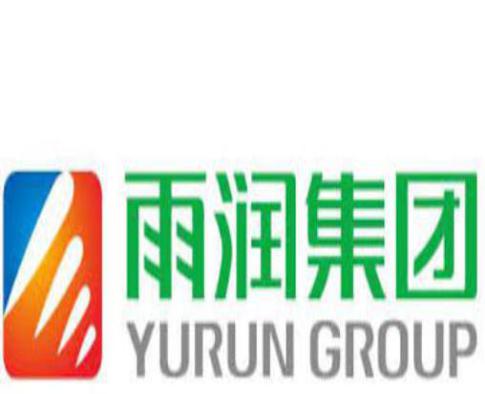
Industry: Food